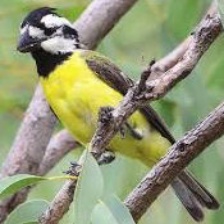
Species: CRESTED SHRIKETIT
Scientific name: FALCUNCULUS FRONTATUS